Harriet Bosse

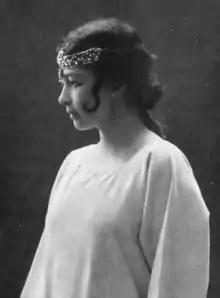
Bosse as Indra's daughter at the 1907 première of "A Dream Play" (1902) by August Strindberg

Harriet Sofie Bosse (19 February 1878 – 2 November 1961) was a Swedish–Norwegian actress. A celebrity in her day, Bosse is now most commonly remembered as the third wife of the playwright August Strindberg. Bosse began her career in a minor company run by her forceful older sister Alma Fahlstrøm in Kristiania (now Oslo, the capital of Norway). Having secured an engagement at the Royal Dramatic Theatre, the main drama venue of Sweden's capital Stockholm, Bosse caught the attention of Strindberg with her intelligent acting and exotic "oriental" appearance.